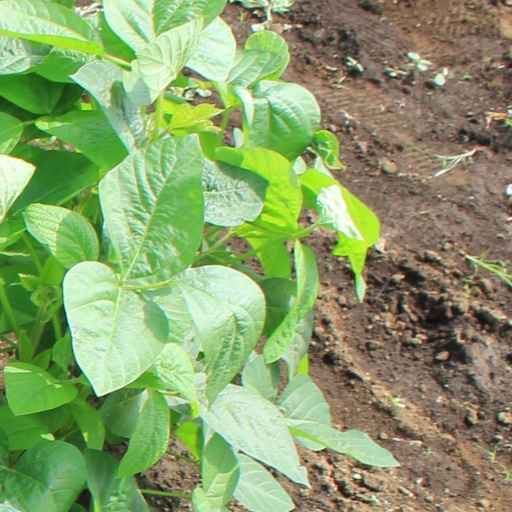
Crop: soybean